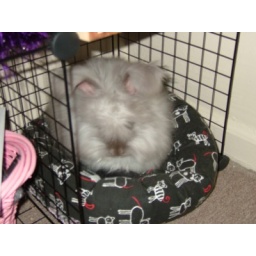
stephen in cat bed